Star Fleet Battles Expansion 3

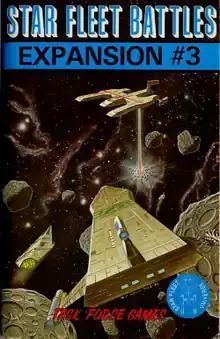
Cover art by Gary Kalin

Star Fleet Battles Expansion 3 is a supplement published by Task Force Games in 1982 for the science fiction board wargame "Star Fleet Battles".